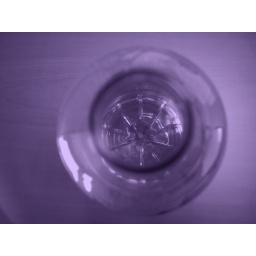
That's it, a plastic bottle with some water in it.